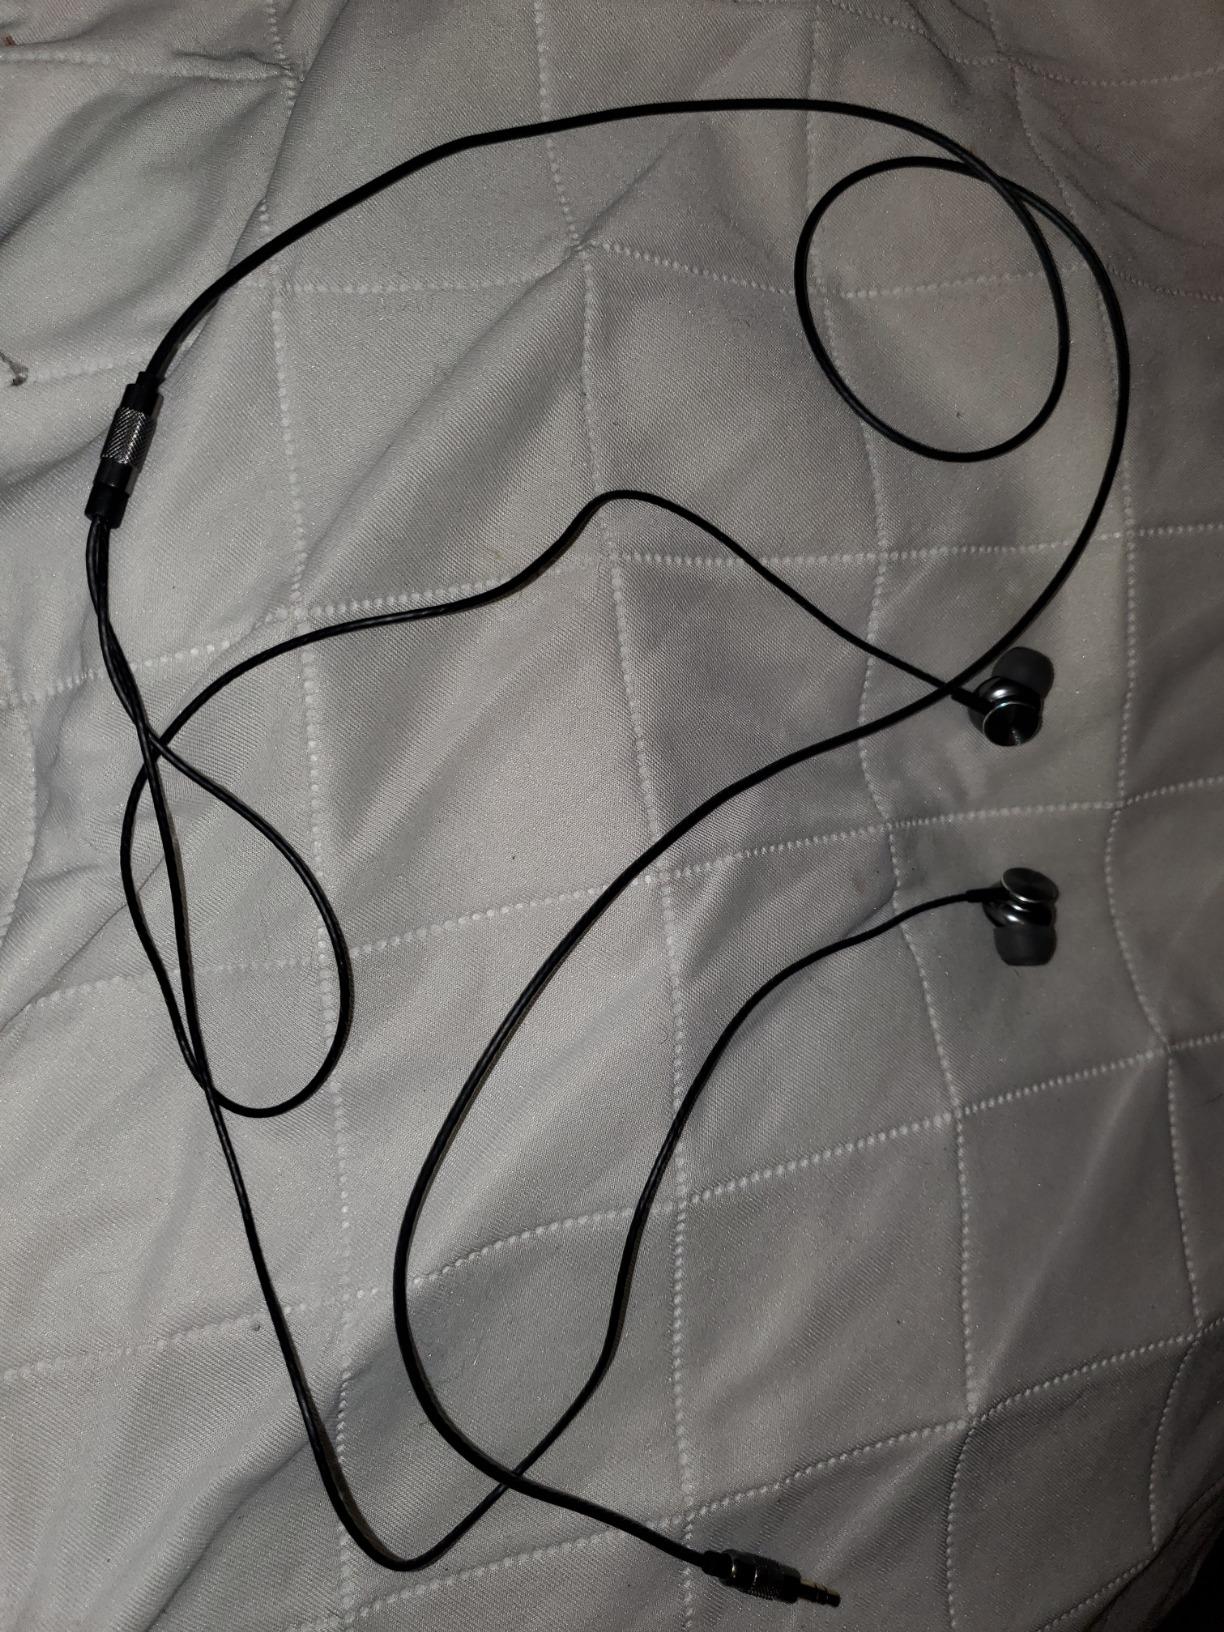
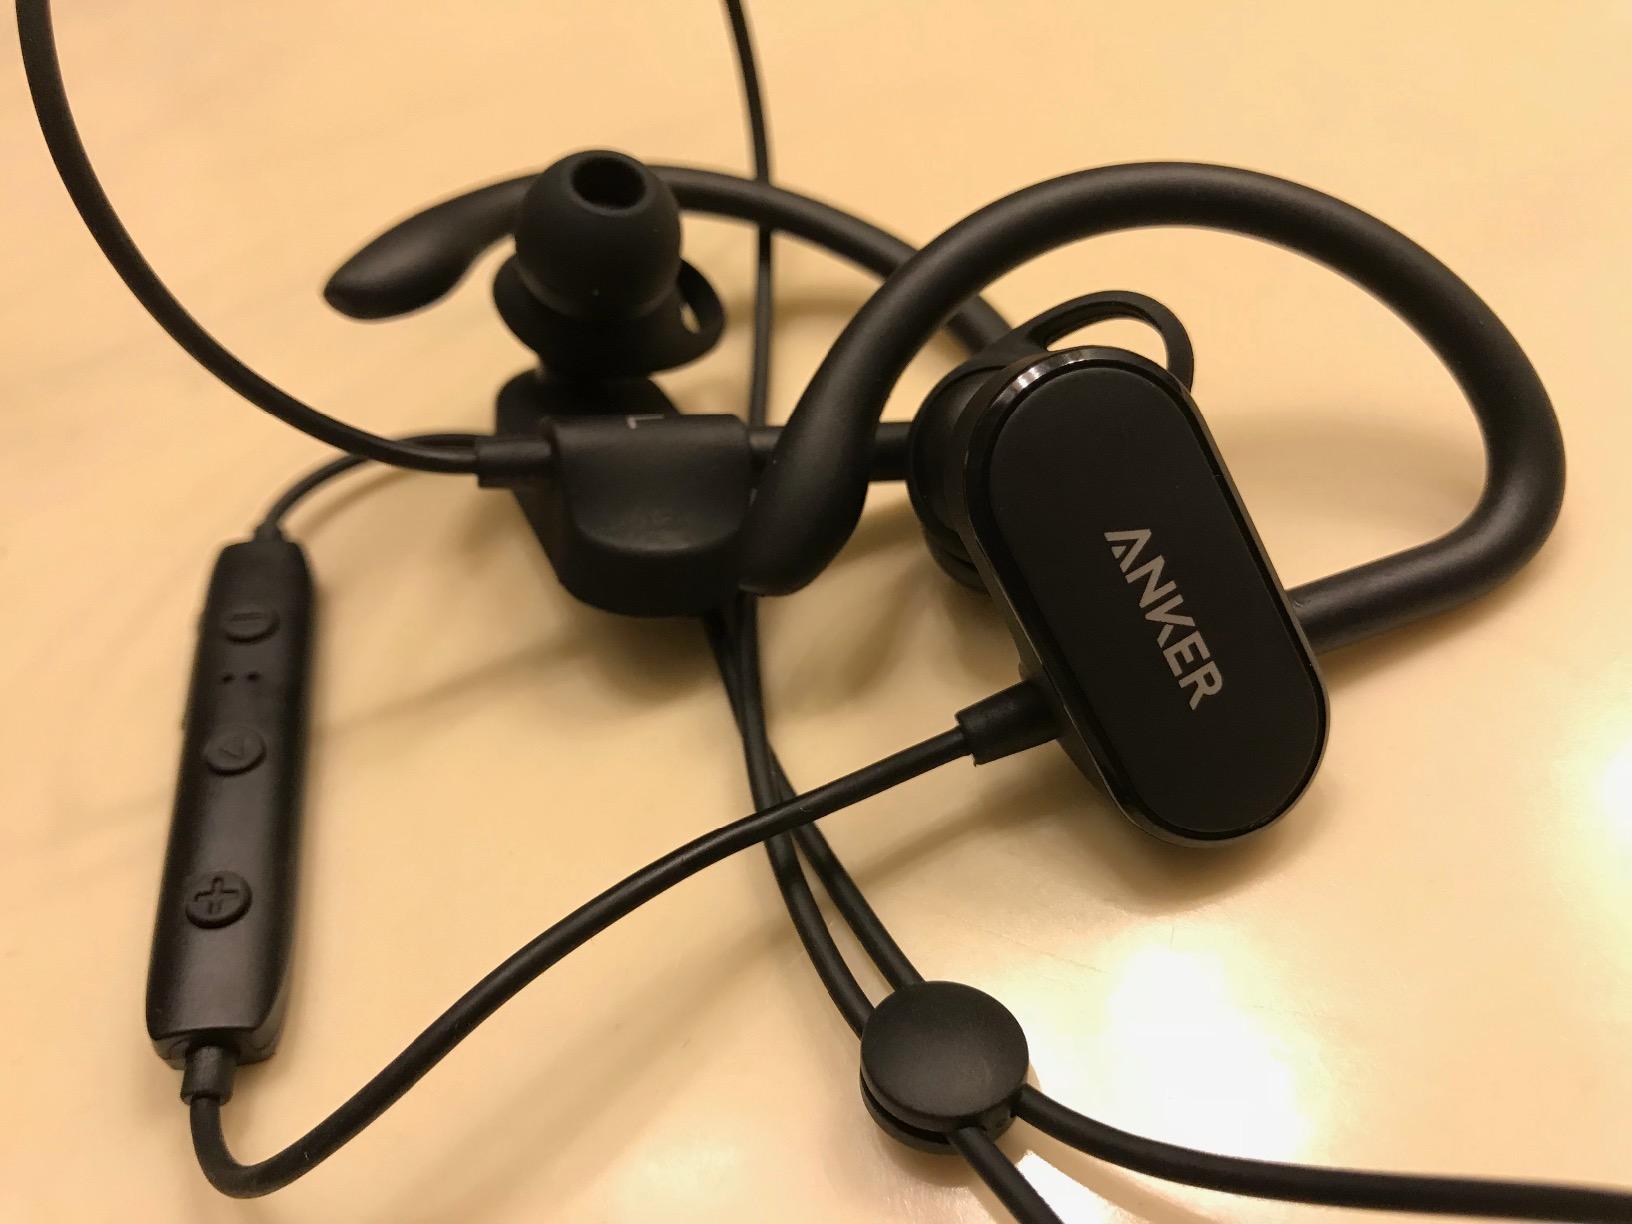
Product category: headphones
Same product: no